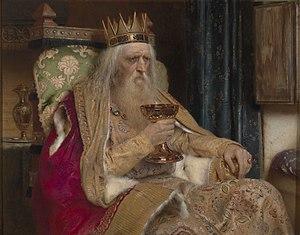
Le roi de Thulé
Der König in Thule est un poème de Johann Wolfgang von Goethe écrit en 1774. Il est ultérieurement utilisé dans l'œuvre majeure du poète, Faust.